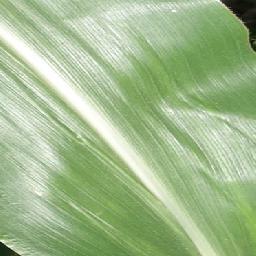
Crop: corn
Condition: (maize)_healthy